Perth Freight Link

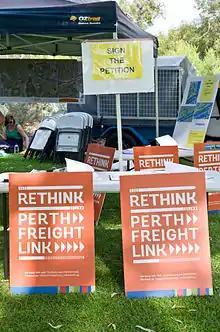
Rethink the Link protest signs against the Perth Freight Link, 2015

The Perth Freight Link project was announced in May 2014, with joint funding between the state and federal governments. The announcement included plans for a toll on the route, which would only apply to trucks. In December 2014, the state government revealed that they planned to construct the Freight Link between early 2016 and 2019, and that the toll would apply on the truck route between Muchea (north of Perth) and Fremantle, once the link was completed.